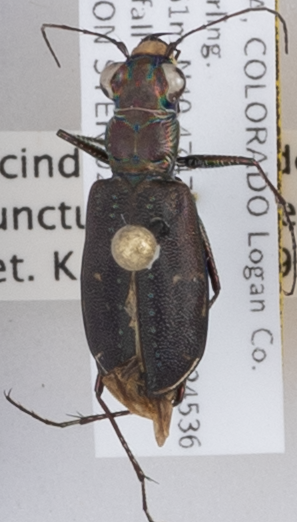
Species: Cicindela punctulata
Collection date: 2018-07-12
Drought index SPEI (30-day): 0.792
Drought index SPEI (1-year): -0.33
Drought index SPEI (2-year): -0.418